Hindu temple

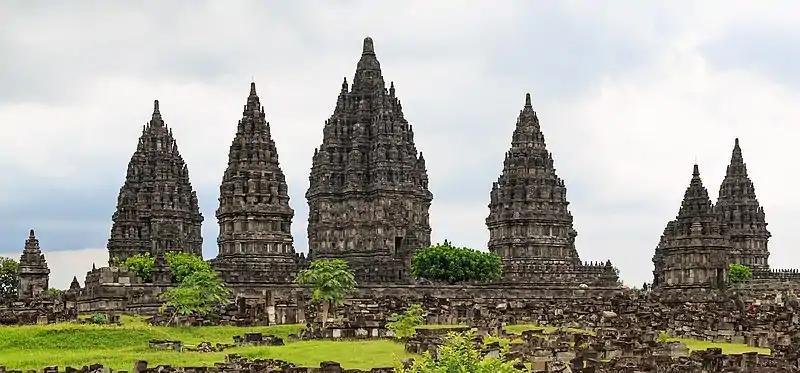

The Srirangam Ranganathaswamy temple is the worlds largest functioning Hindu temple. The temple is present in Tamil Nadu, the temple was first built by the Chola ruler, Dharmavarma. The Kaveri river flood destroyed the temple and "vimanam" submerged in the island, and later, the early Cholas King Killivalavan rebuilt the temple complex as is present today. Beyond the ancient textual history, archaeological evidence such as inscriptions refer to this temple, and these stone inscriptions are from late 100 BCE to 100 CE. Hence, making it one of the Oldest surviving active temple complexes in South India. Later, the temple constructions reached its peak during the Pallavas era. They built various temples around Kancheepuram, and Narasimhavarman II built the Thirukadalmallai and Shore Temple in Mamallapuram, a UNESCO World Heritage Site. The Pandyas rule created temples such as the Koodal Azhagar temple and Meenakshi Amman Temple at Madurai and Srivilliputhur Andal Temple at Srivilliputhur. The Cholas were prolific temple builders right from the times of the first medieval king Vijayalaya Chola. The Chola temples include Sri Ranganathaswamy Temple at Srirangam, the Brihadeeshwarar temple at Tanjore, Brihadeeshwarar temple at Gangaikonda Cholapuram and the Airavatesvarar Temple of Darasuram which are among the UNESCO World Heritage Sites. The Nayaks of Madurai reconstructed some of the well-known temples in Tamil Nadu such as the Meenakshi Temple. One of the southernmost famous temples in South India, the Ramanathaswamy Temple was built in the 17th century on the island of Rameshwaram in Tamil Nadu.